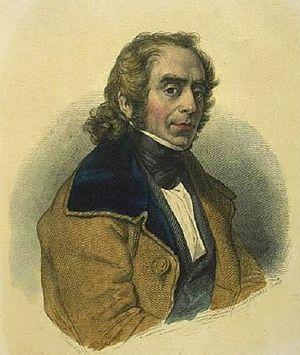
Jacques-Étienne-Victor Arago, est un écrivain, dessinateur et explorateur français, né à Estagel le 6 mars 1790 et mort à Rio de Janeiro le 27 novembre 1854.